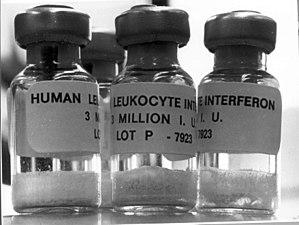
Les interférons sont des protéines. Ils sont naturellement produits par les cellules du système immunitaire, mais également par d'autres types cellulaires en fonction des sous types.